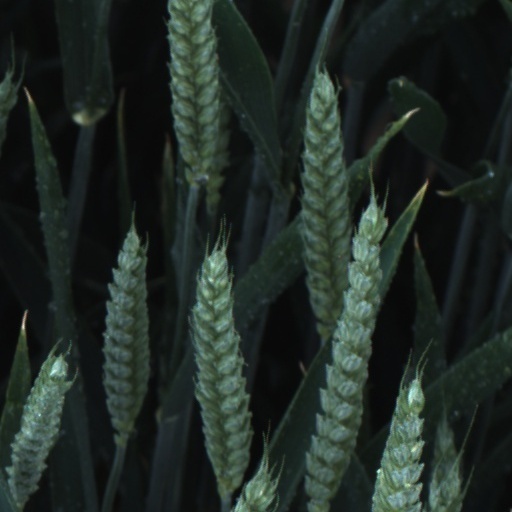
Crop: wheat